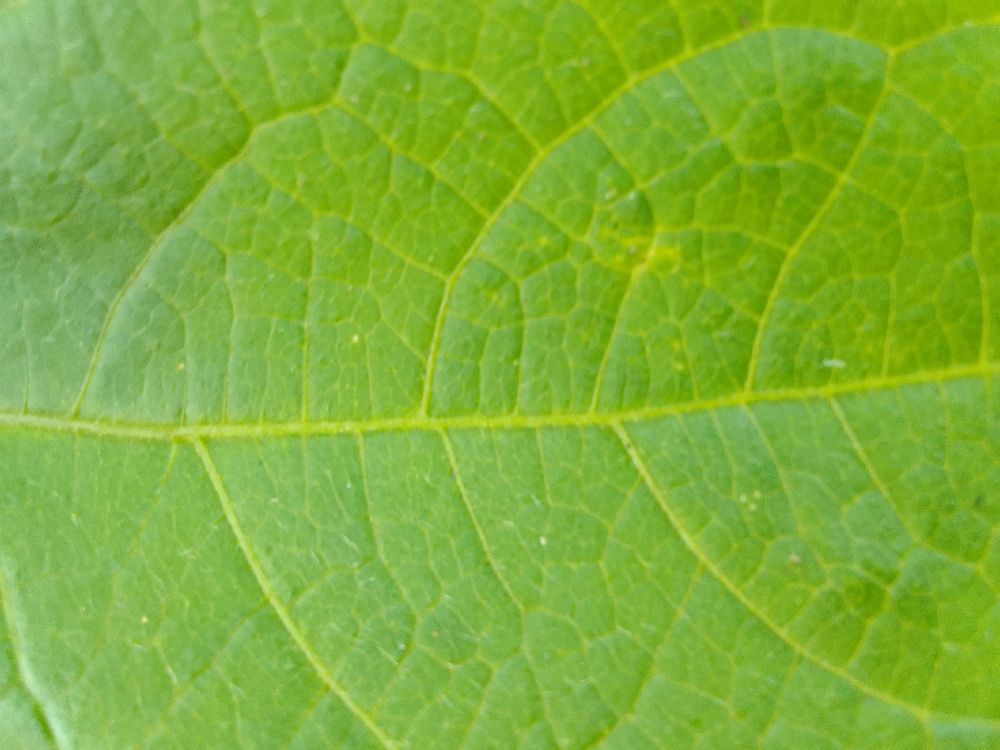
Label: healthy